Enron Corpus

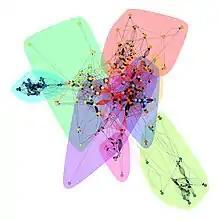
A visualization of the email network in the Enron Corpus, with coloring representing eight communities

The corpus is valued as one of the few publicly available mass collections of real emails easily available for study; such collections are typically bound by numerous privacy and legal restrictions which render them prohibitively difficult to access, such as non-disclosure agreements and data sanitization. Shetty and Adibi, based on their MySQL version, published some link analysis of which user accounts emailed which. Linguistic comparison with more recent email corpora shows changes in the email register of English. It is also used as test or training data for research in natural language processing and machine learning. The Pile dataset uses it.